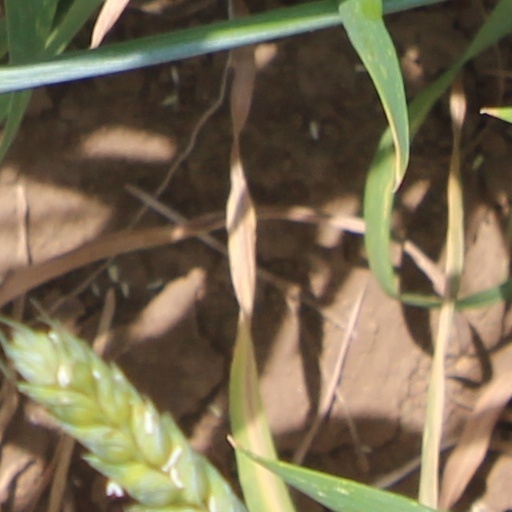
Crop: wheat